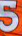
Number: 5